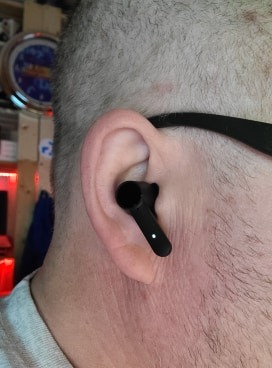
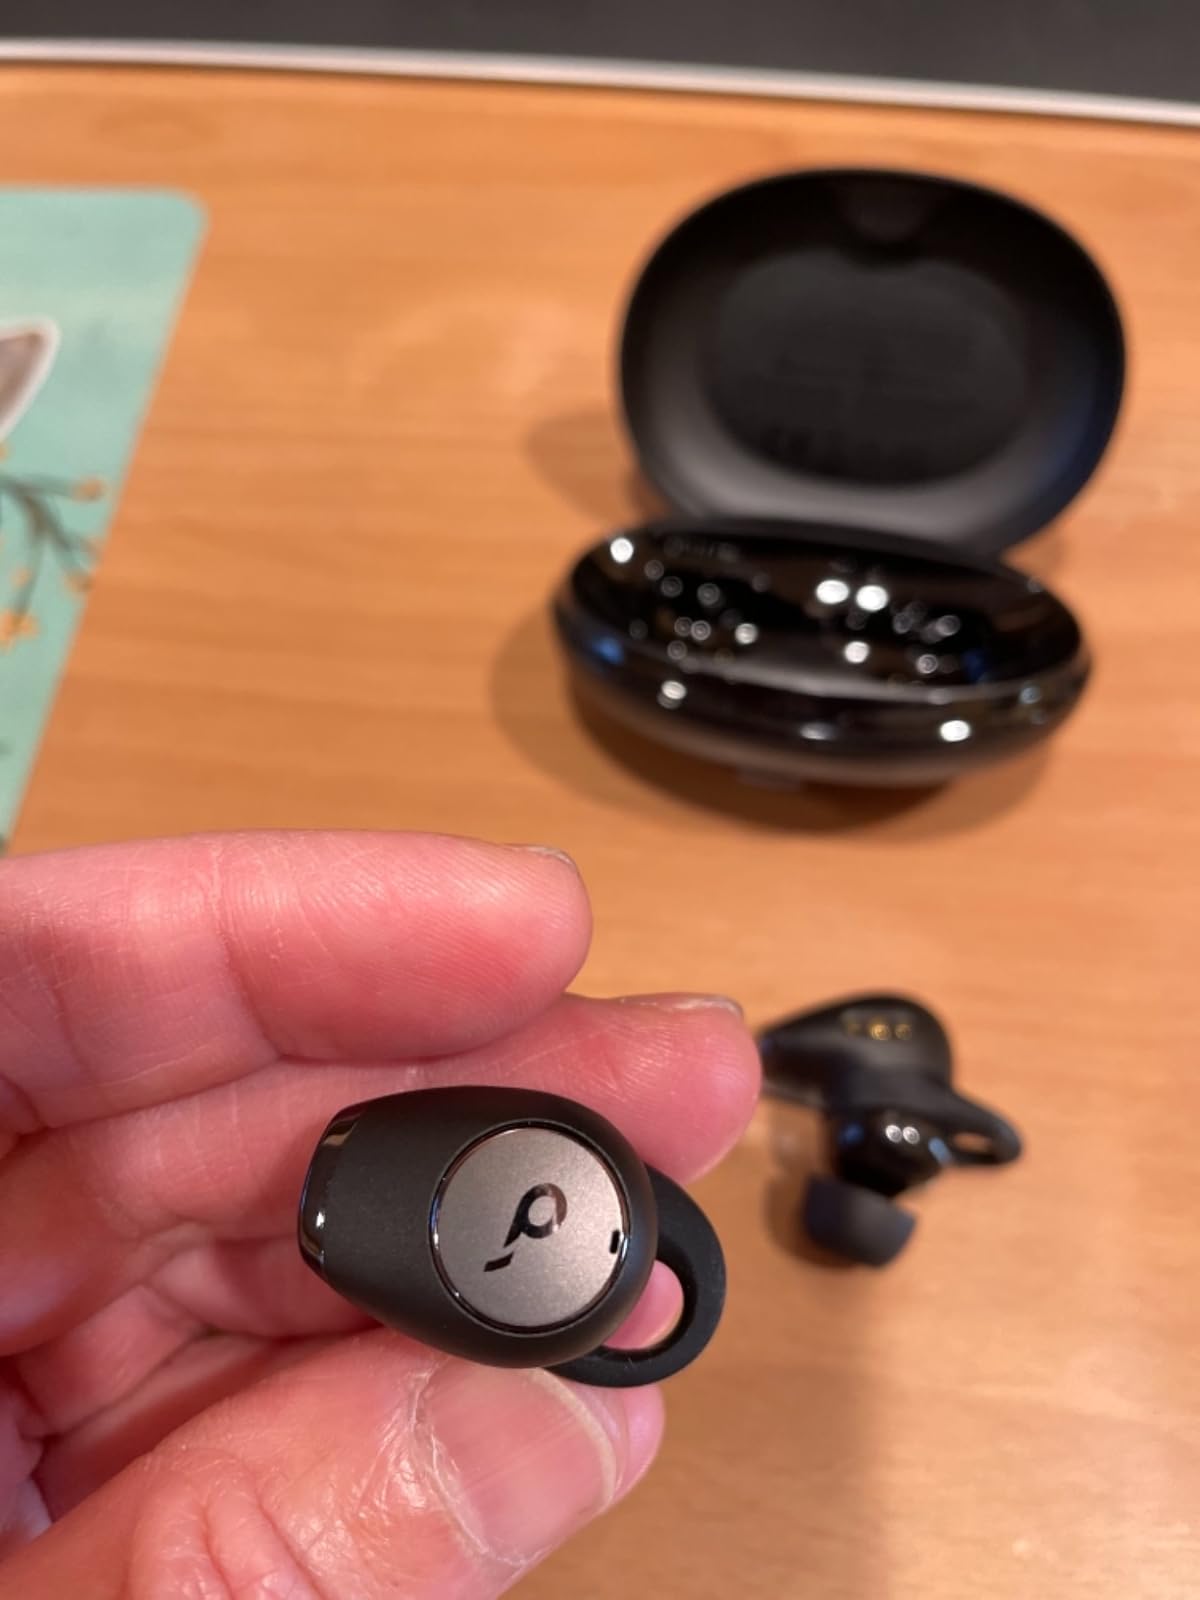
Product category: earbuds
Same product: no